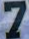
Number: 7